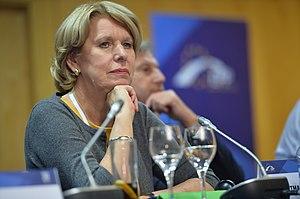
Corien Wortmann-Kool, née le 27 juin 1959 à Oud-Alblas, est une femme politique néerlandaise.